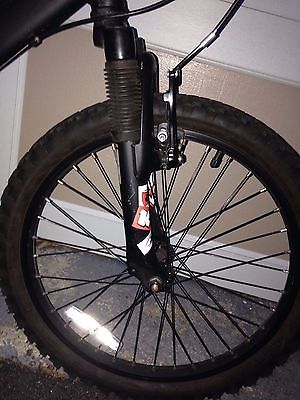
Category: bicycle